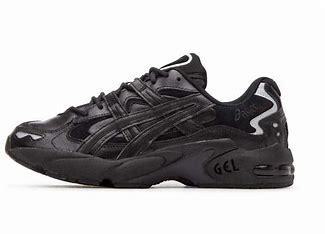
Brand: Asics
Model: Gel Kayano 5 OG